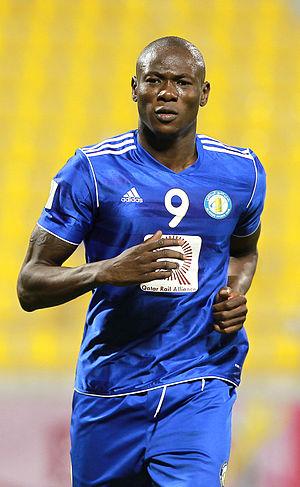
Moumouni Dagano, est un footballeur burkinabé évoluant au poste d'attaquant sous le maillot d'Al-Sailiya.